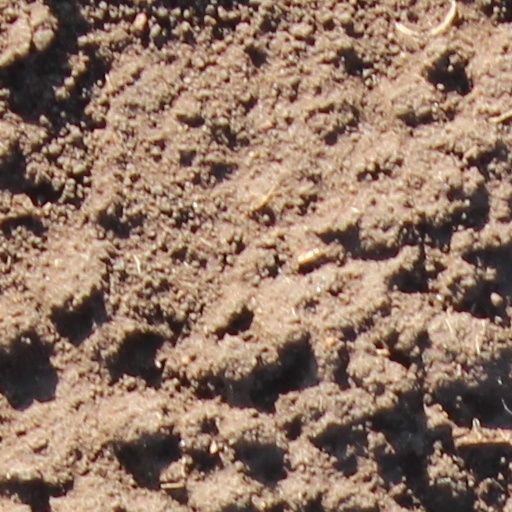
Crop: wheat